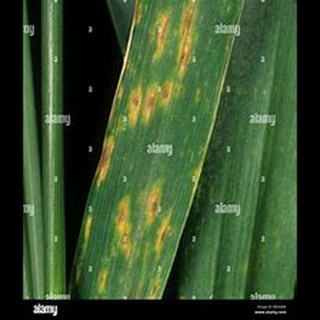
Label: wheat_tan_spot